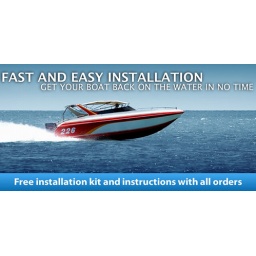
Fast and Easy Installation! Get your boat back in the water in no time.